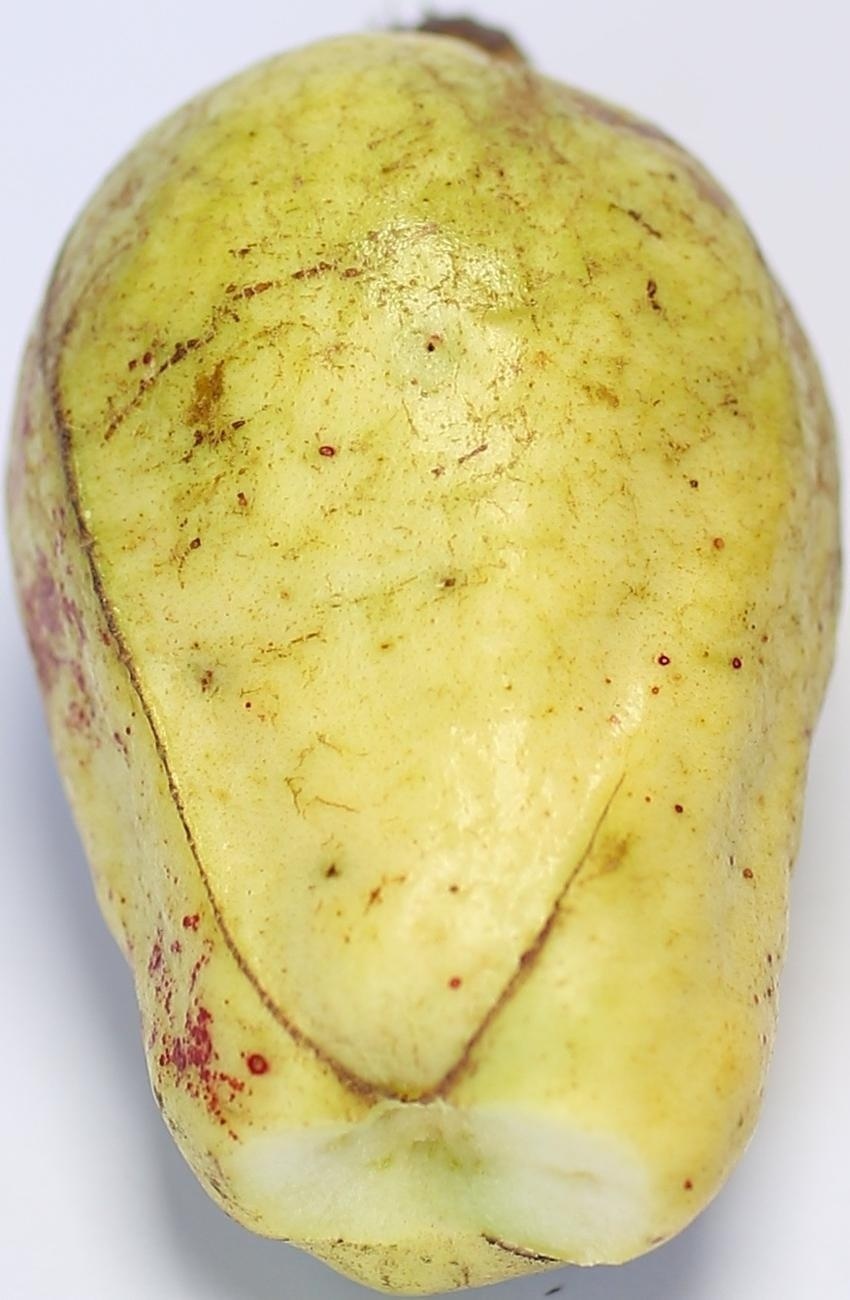
Maturity: mature-green
Variety: thadhrami